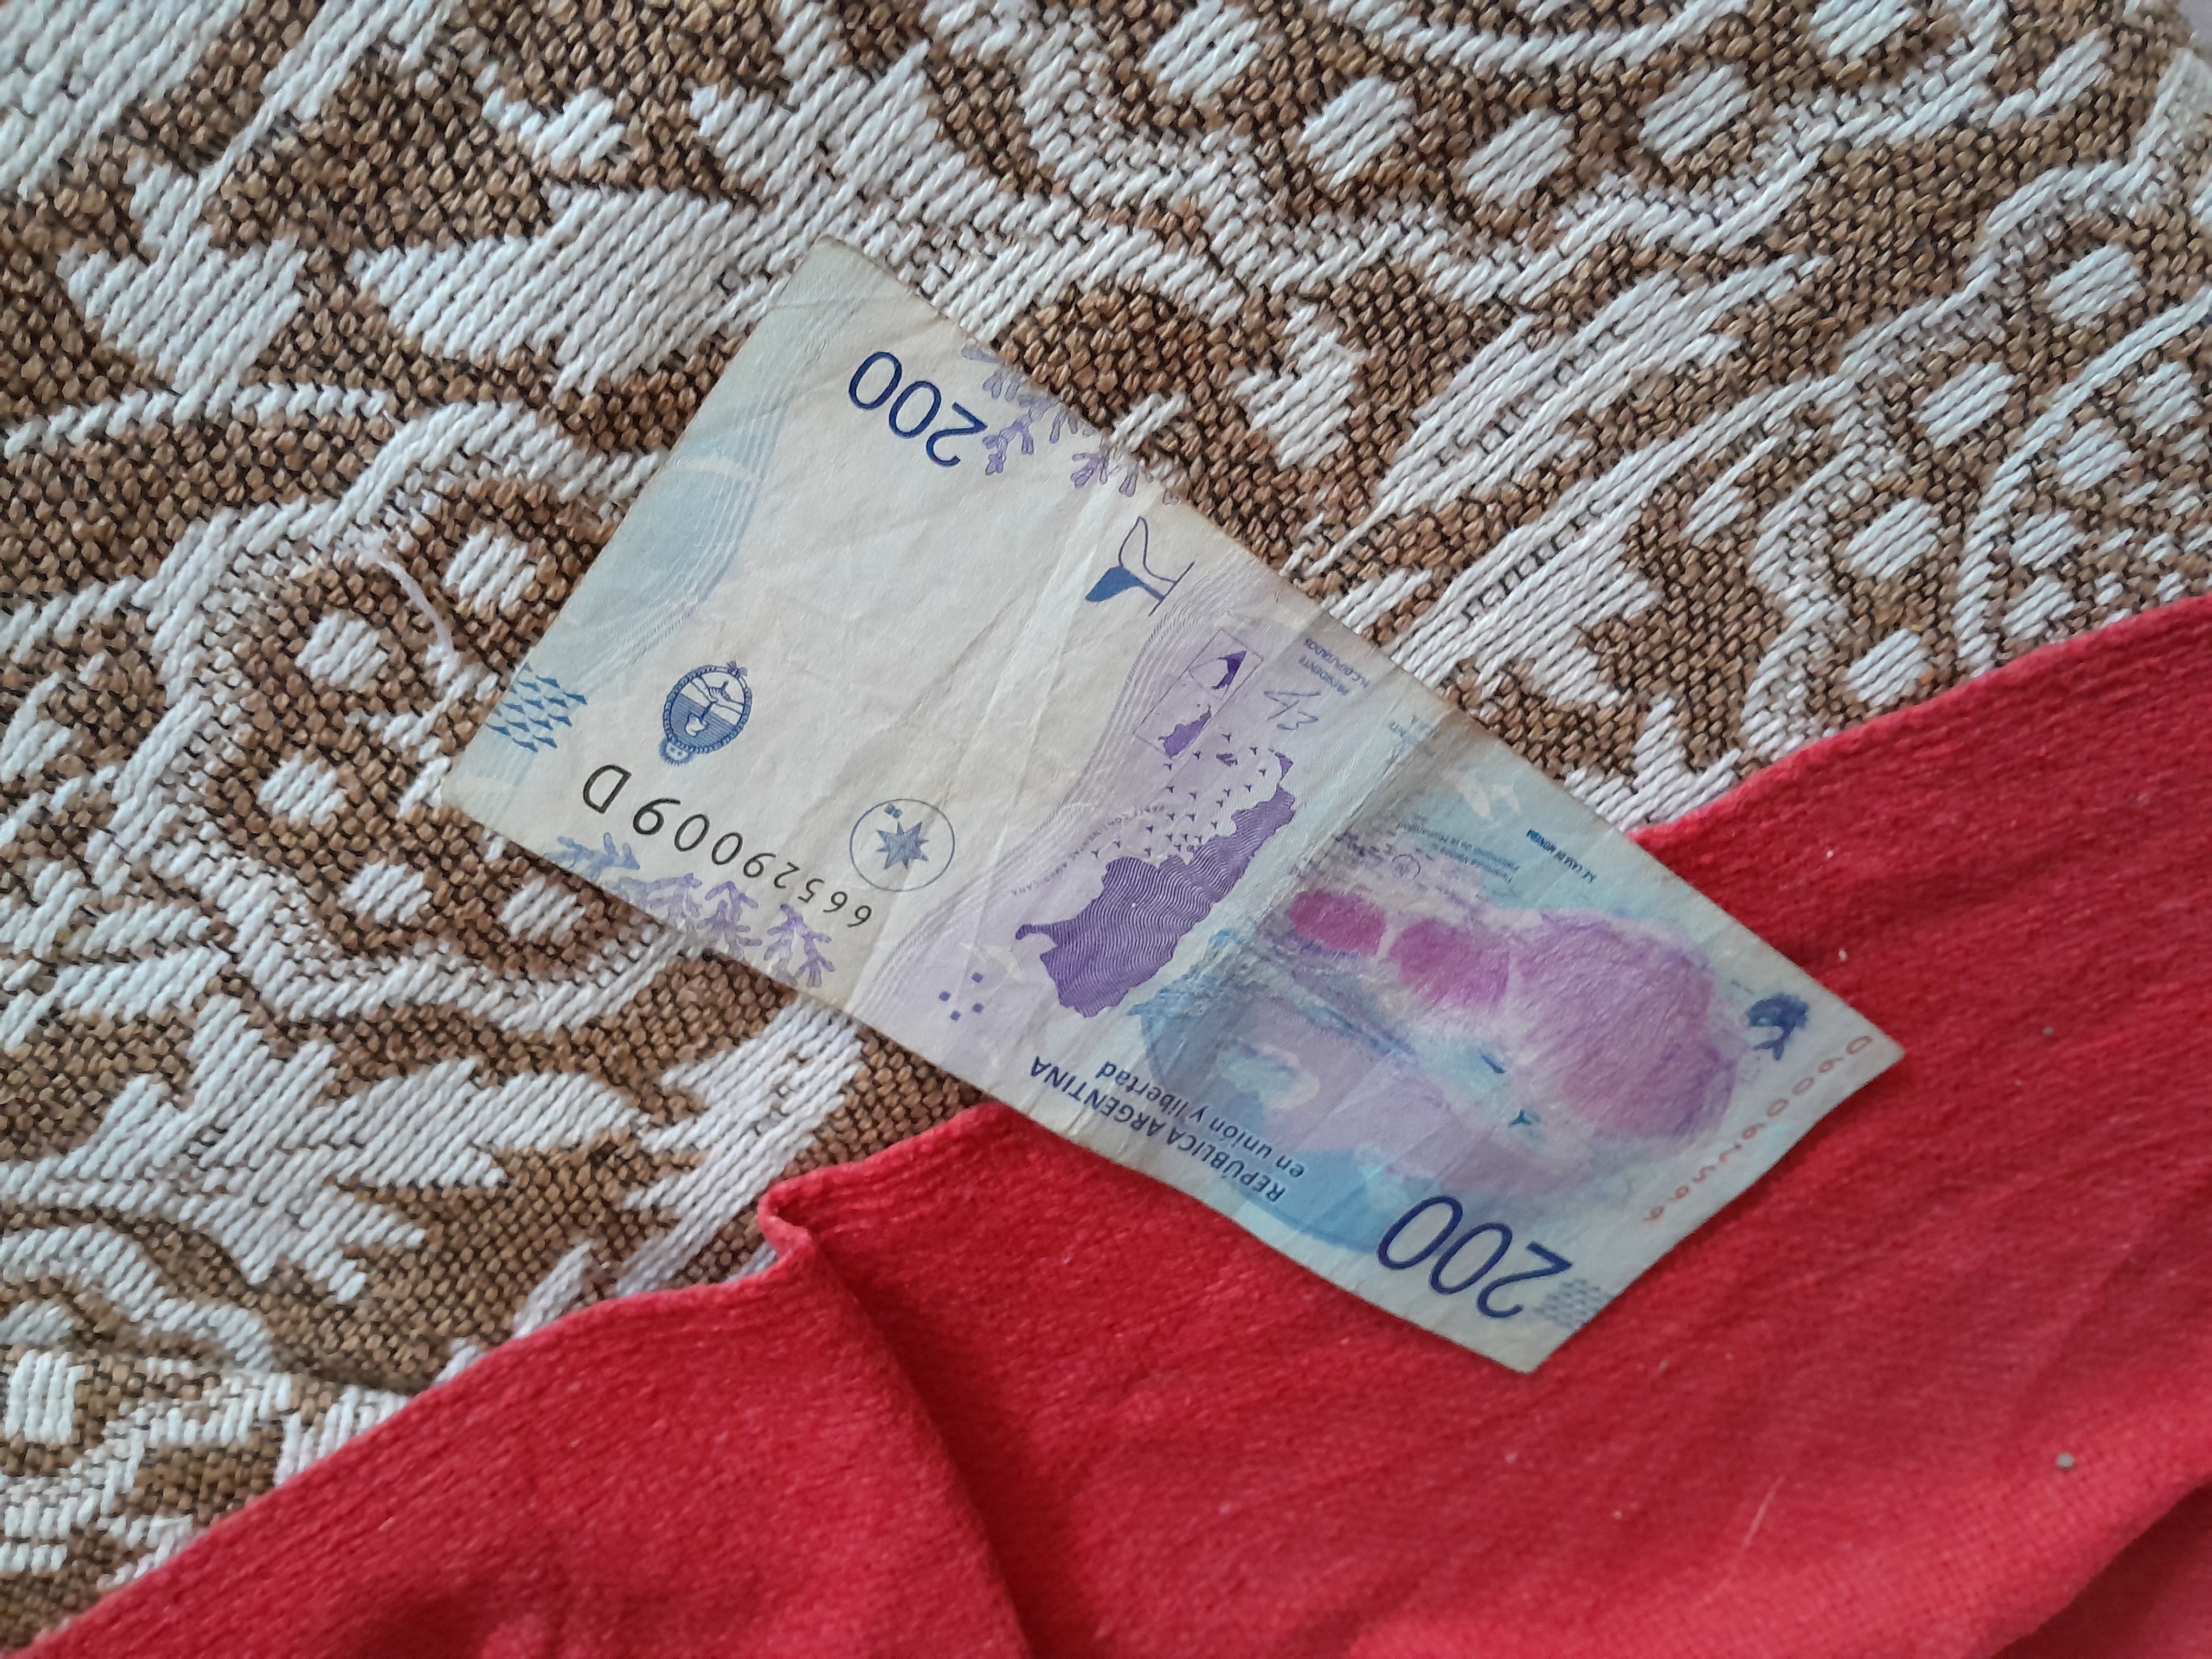
Denominación: 200